Liberal rebellions of 1842

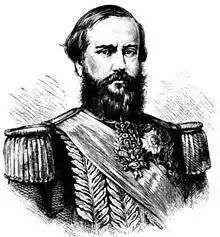
The Emperor at the time of the revolts, Dom Pedro II.

Unrest in the provinces of Maranhão (Balaiada) and Rio Grande do Sul (Ragamuffin War) had not been fully resolved, when, in 1840, the young emperor Pedro II assumed the throne. Francisco de Lima's Liberal Party had pushed through the premature declaration of the Emperor's majority on 23 July 1840.